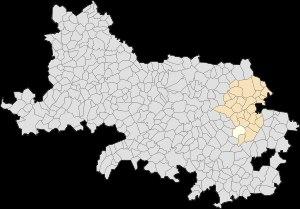
Hendecourt-lès-Cagnicourt est une commune française située dans le département du Pas-de-Calais en région Hauts-de-France.